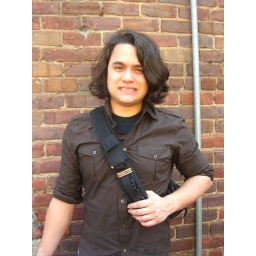
he looks so cute in his brown shirt! Richmond, VA